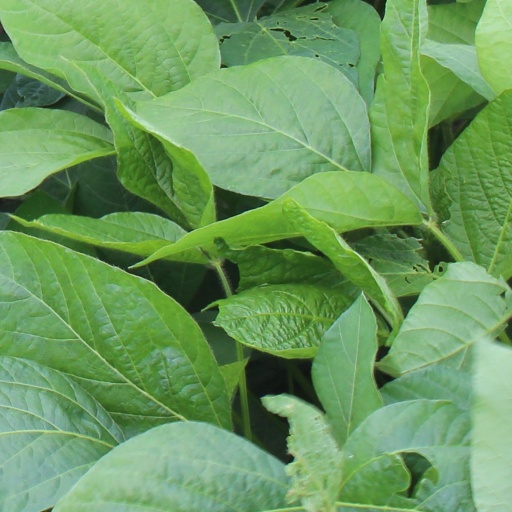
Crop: soybean